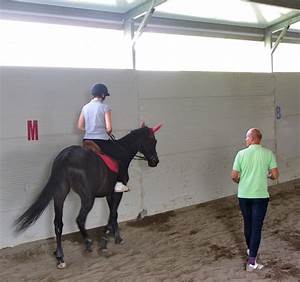
Label: cavallo